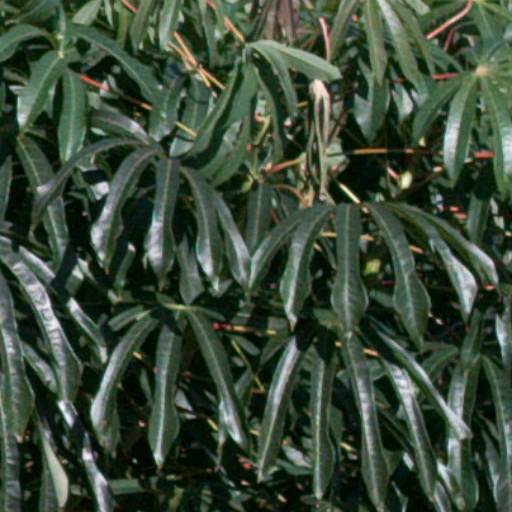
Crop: cassava